1955 Basque Pelota World Championships

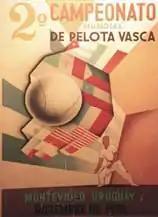
Tournament poster

The 1955 Basque Pelota World Championships were the 2nd edition of the Basque Pelota World Championships, organized by the FIPV.